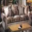
Label: couch